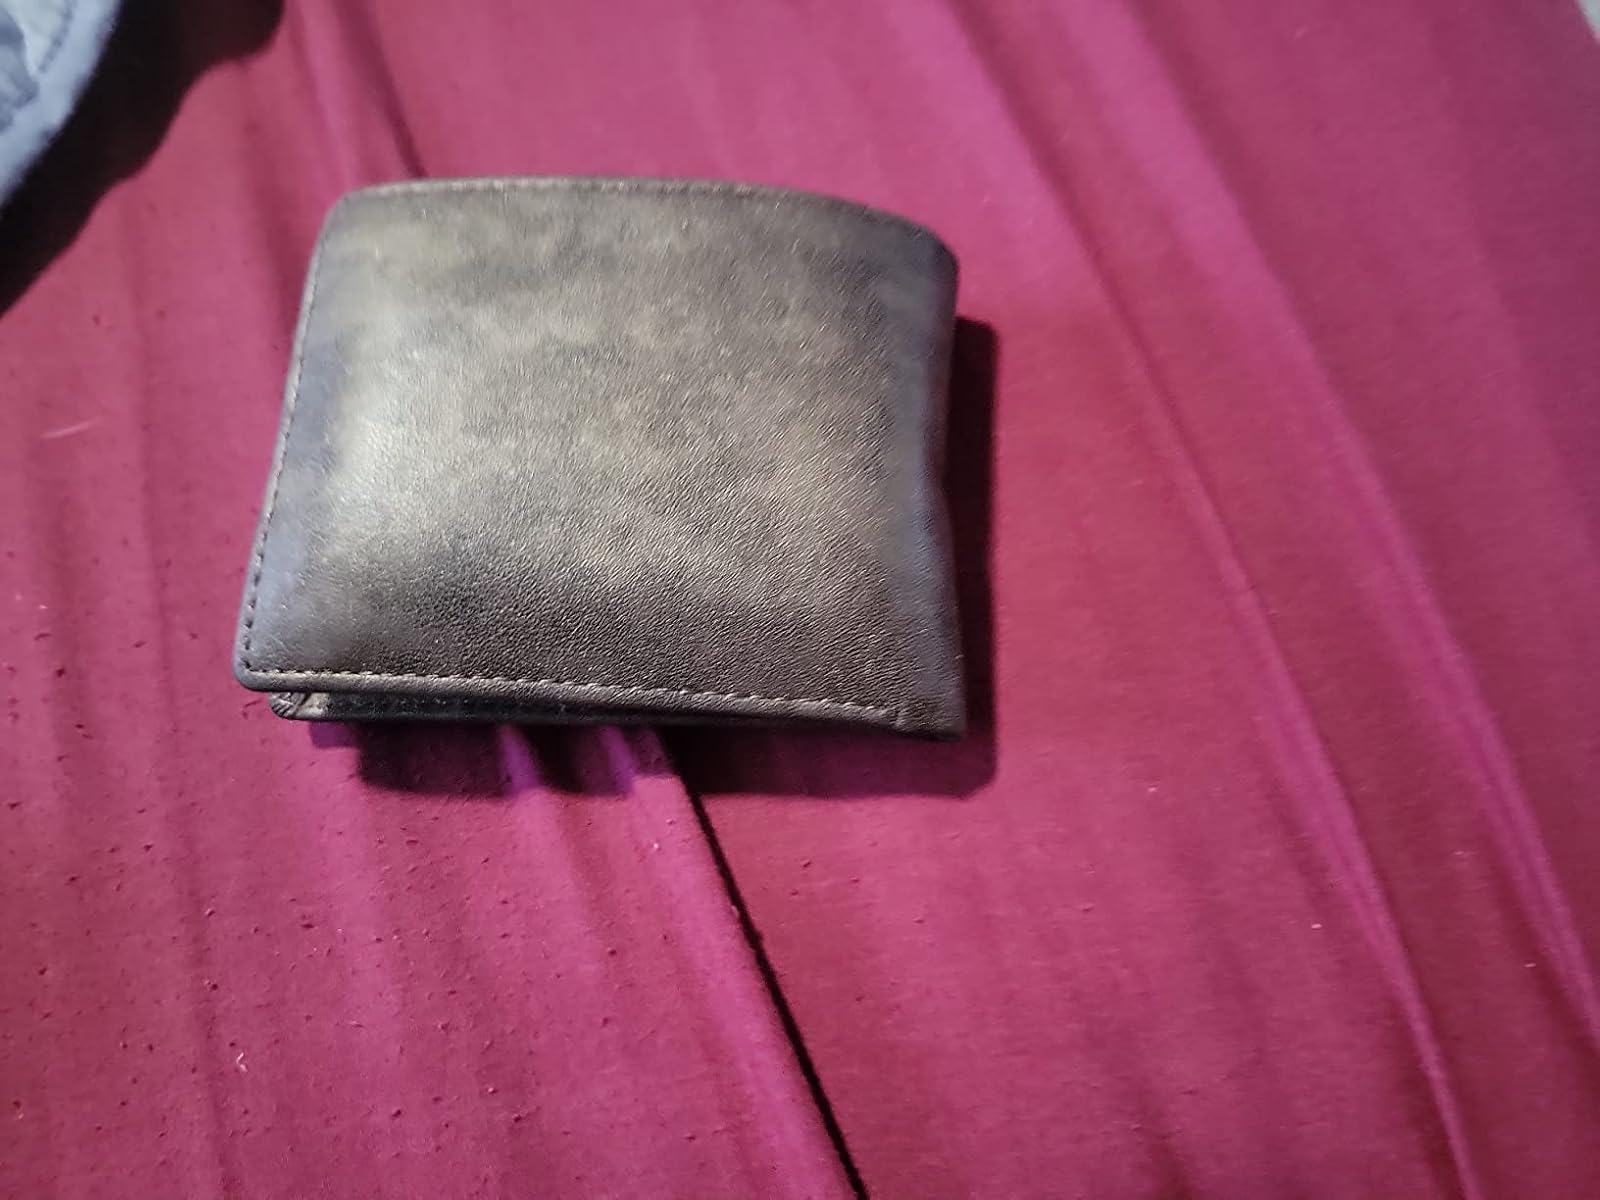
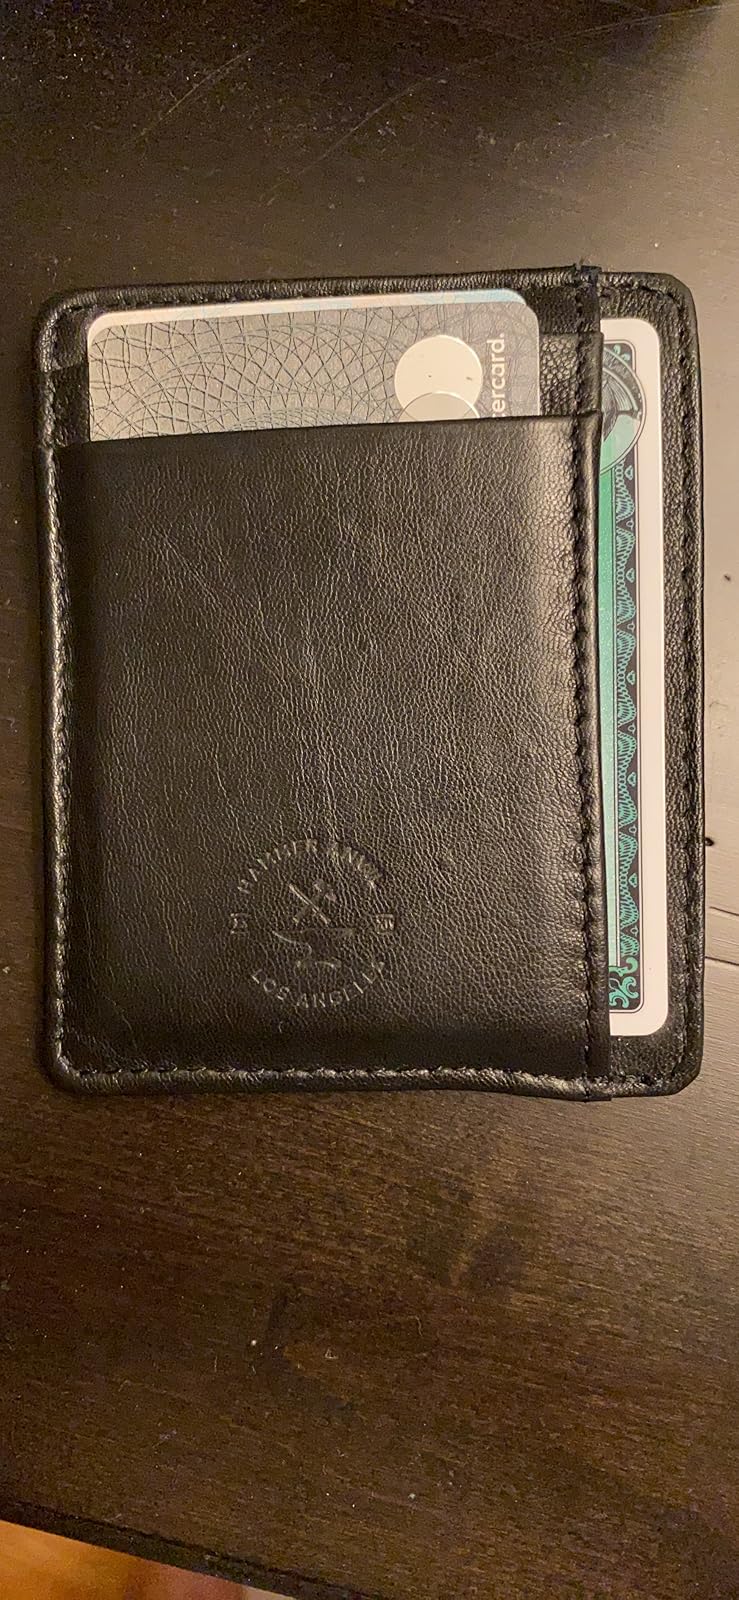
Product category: accessories_wallet
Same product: no